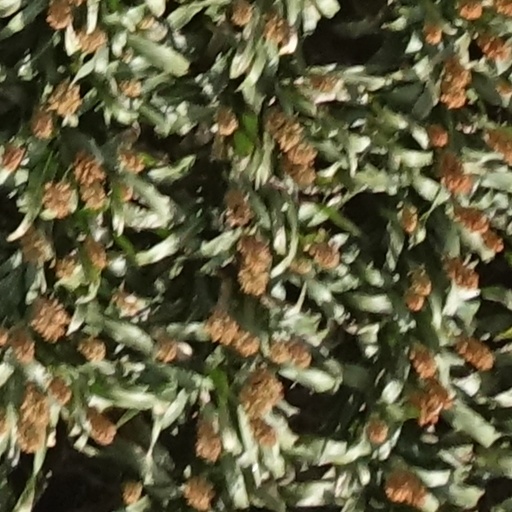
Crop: sorghum